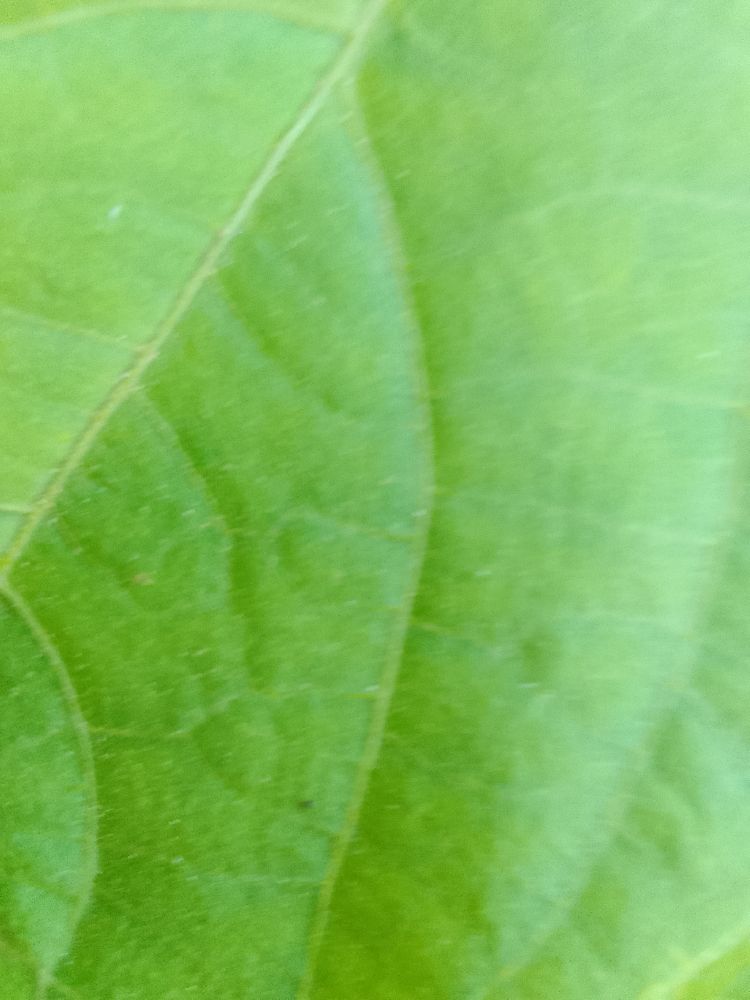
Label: healthy